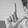
ASL letter: L